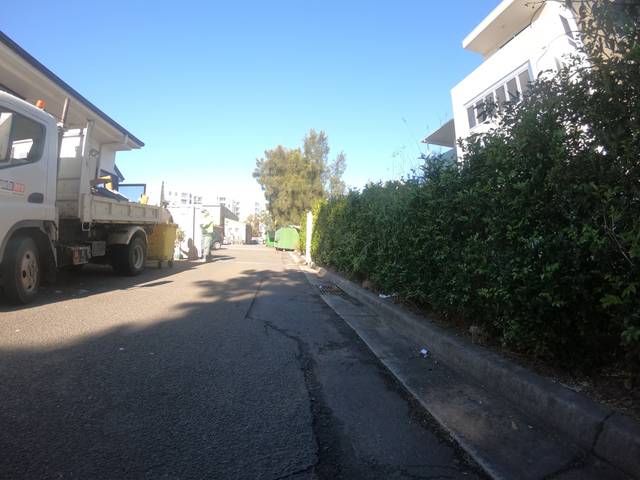
Region: Australia
Coordinates: -34.388, 150.904